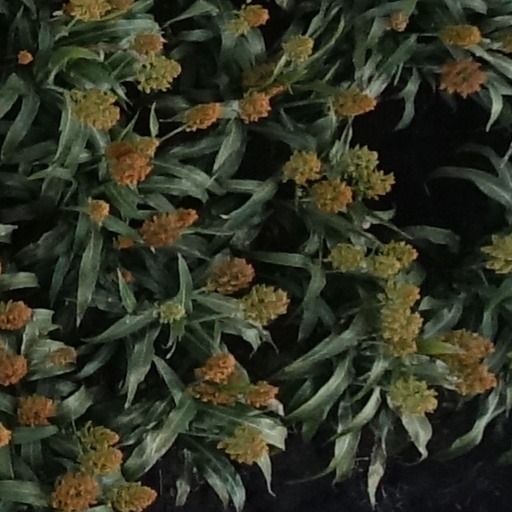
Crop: sorghum